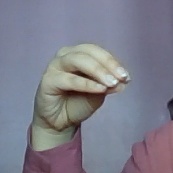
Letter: ha